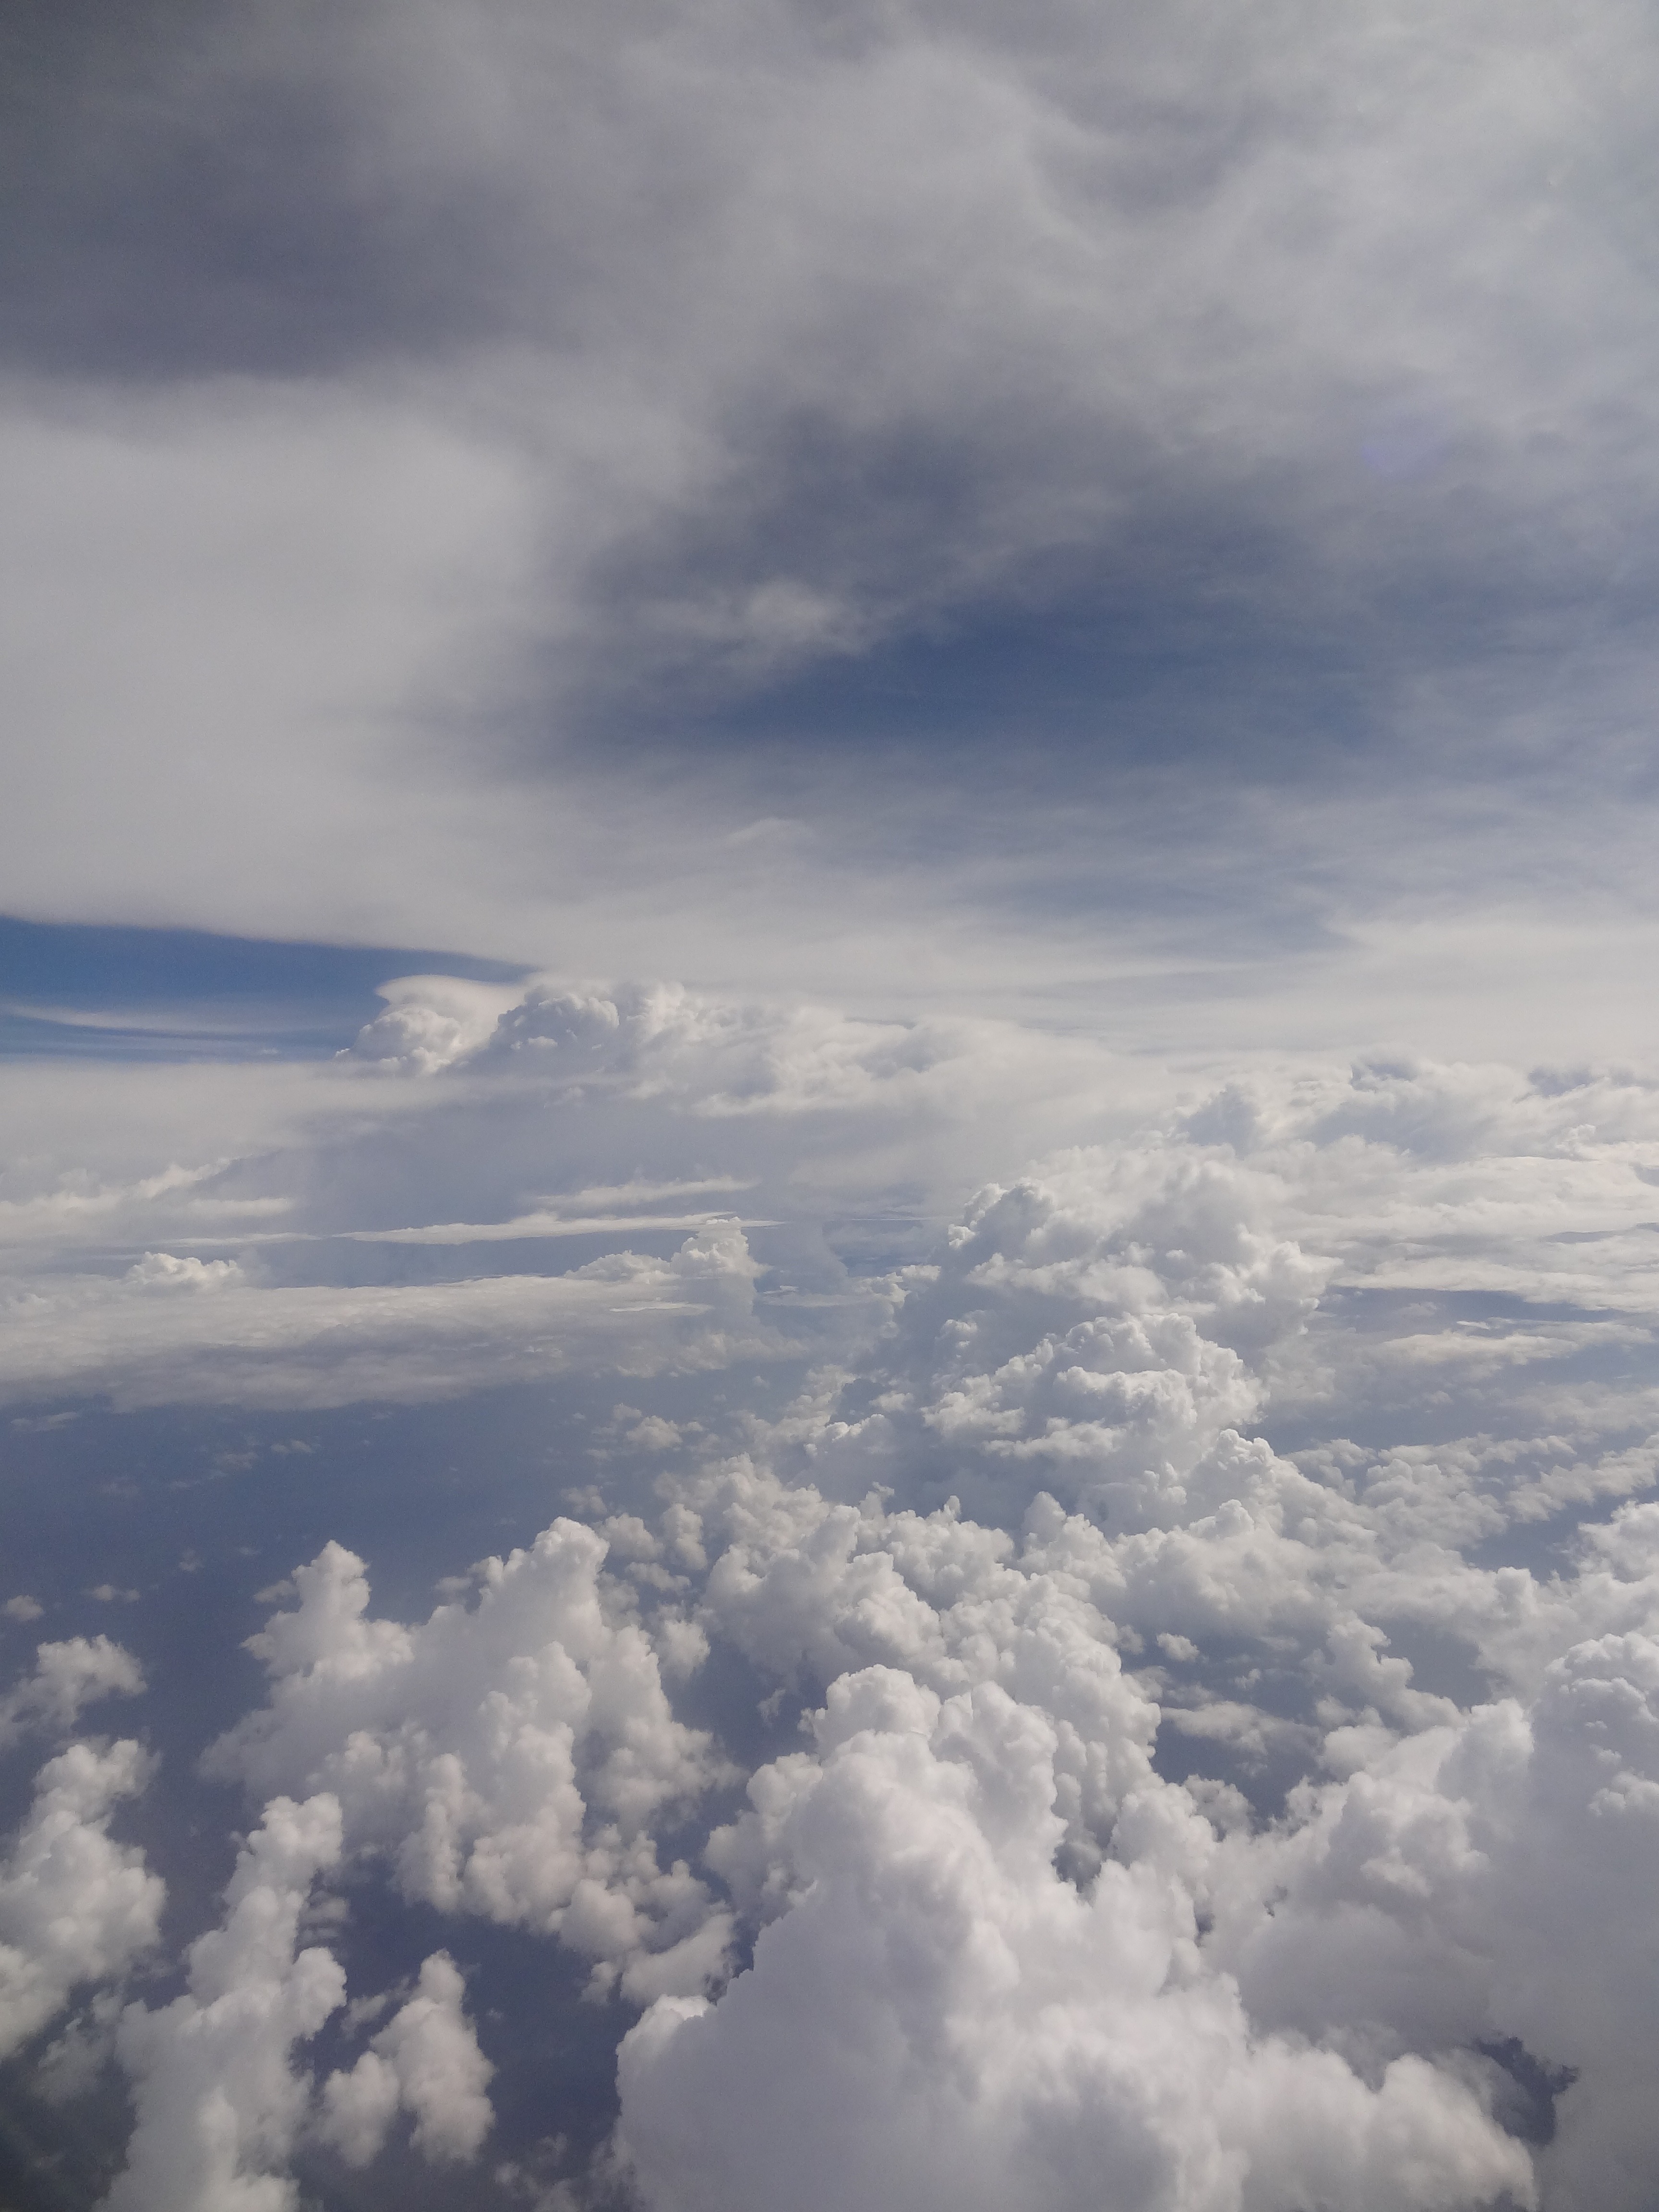
nature, horizon, mountain, wing, cloud, sky, sunlight, atmosphere, environment, high, heaven, tranquil, scenic, flight, weather, cumulus, plain, cloudscape, outdoors, clouds, stratosphere, meteorology, meteorological phenomenon, atmospheric phenomenon, atmosphere of earth